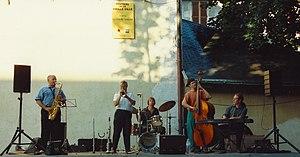
Antoine Laville et son groupe se produisent au podium de l'évêché
Antoine Laville est un musicien professionnel, pianiste et harmoniciste, et il est également professeur et compositeur. Il est né à Annecy en 1970 et a fait son premier concert en 1983, à l'âge de 13 ans. Il ne s'est jamais arrêté depuis et totalise aujourd'hui plus de 2000 concerts. Il joue différentes catégories de musique, ses domaines de prédilection restant cependant le jazz, le blues et le gospel.